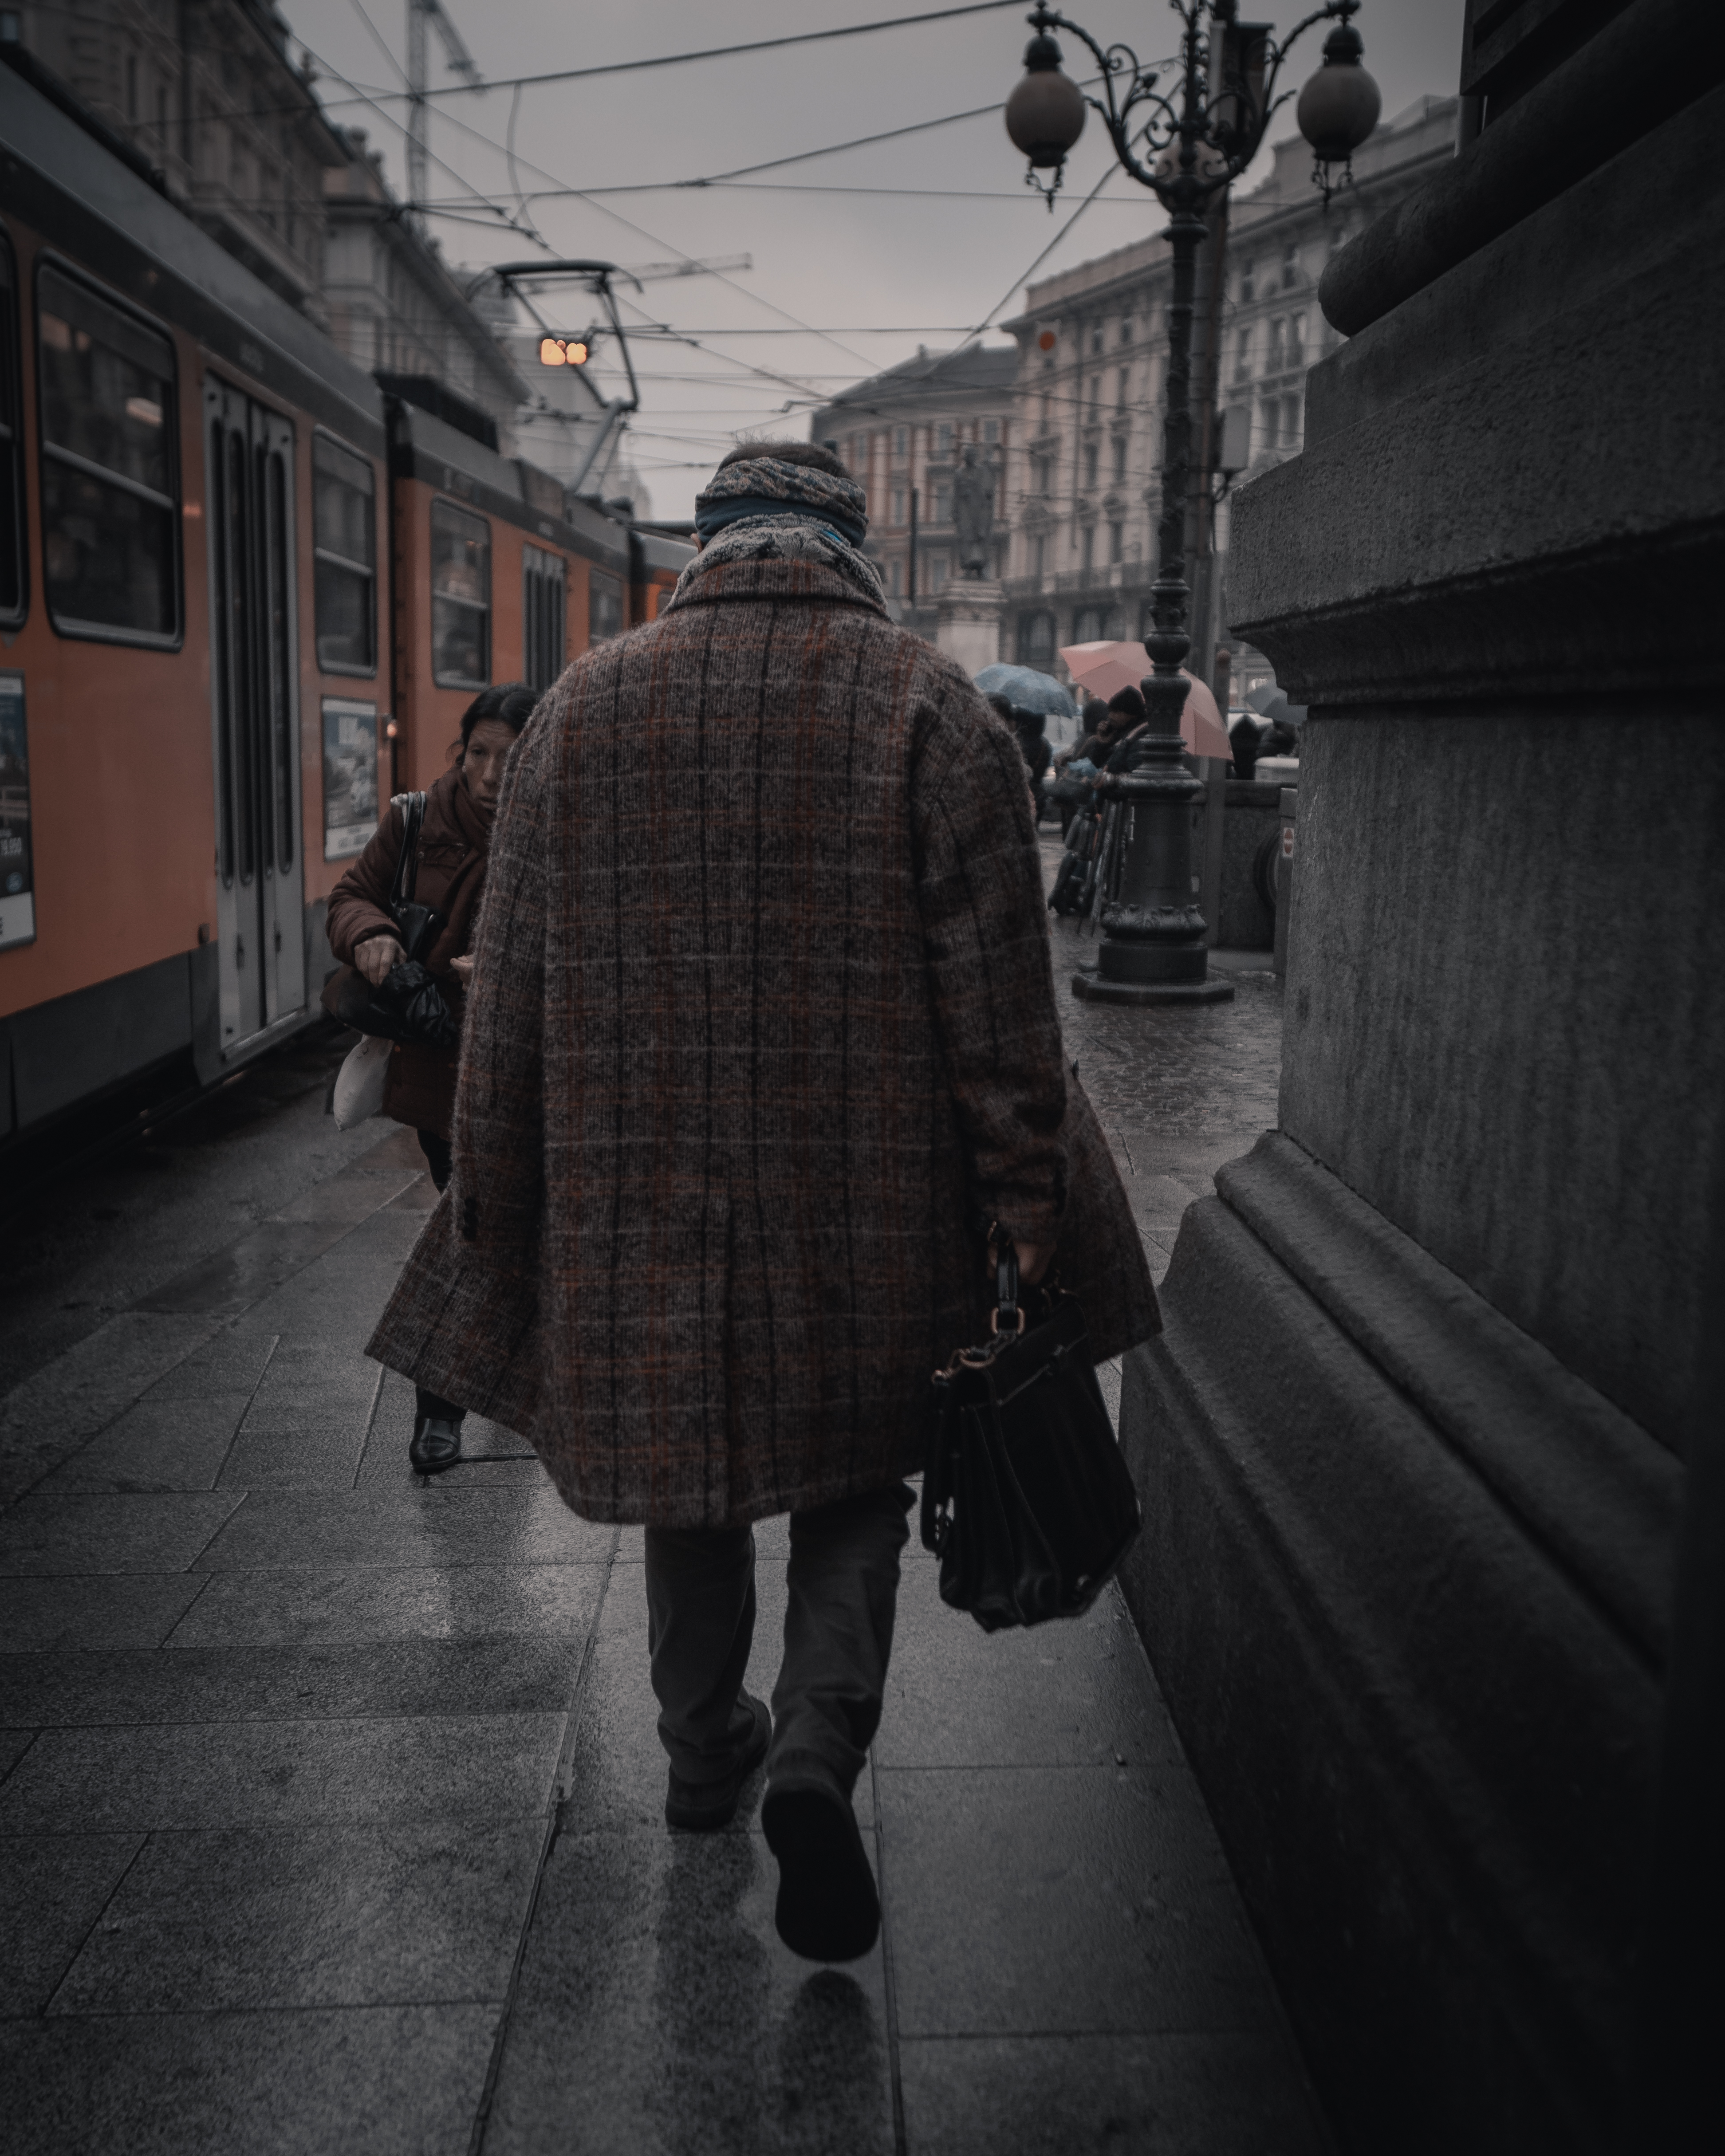
photograph, black, standing, street, snapshot, fashion, human, urban area, infrastructure, outerwear, black and white, photography, atmosphere, fur, road, walking, pedestrian, architecture, monochrome, winter, costume, style, coat, darkness, city, jacket